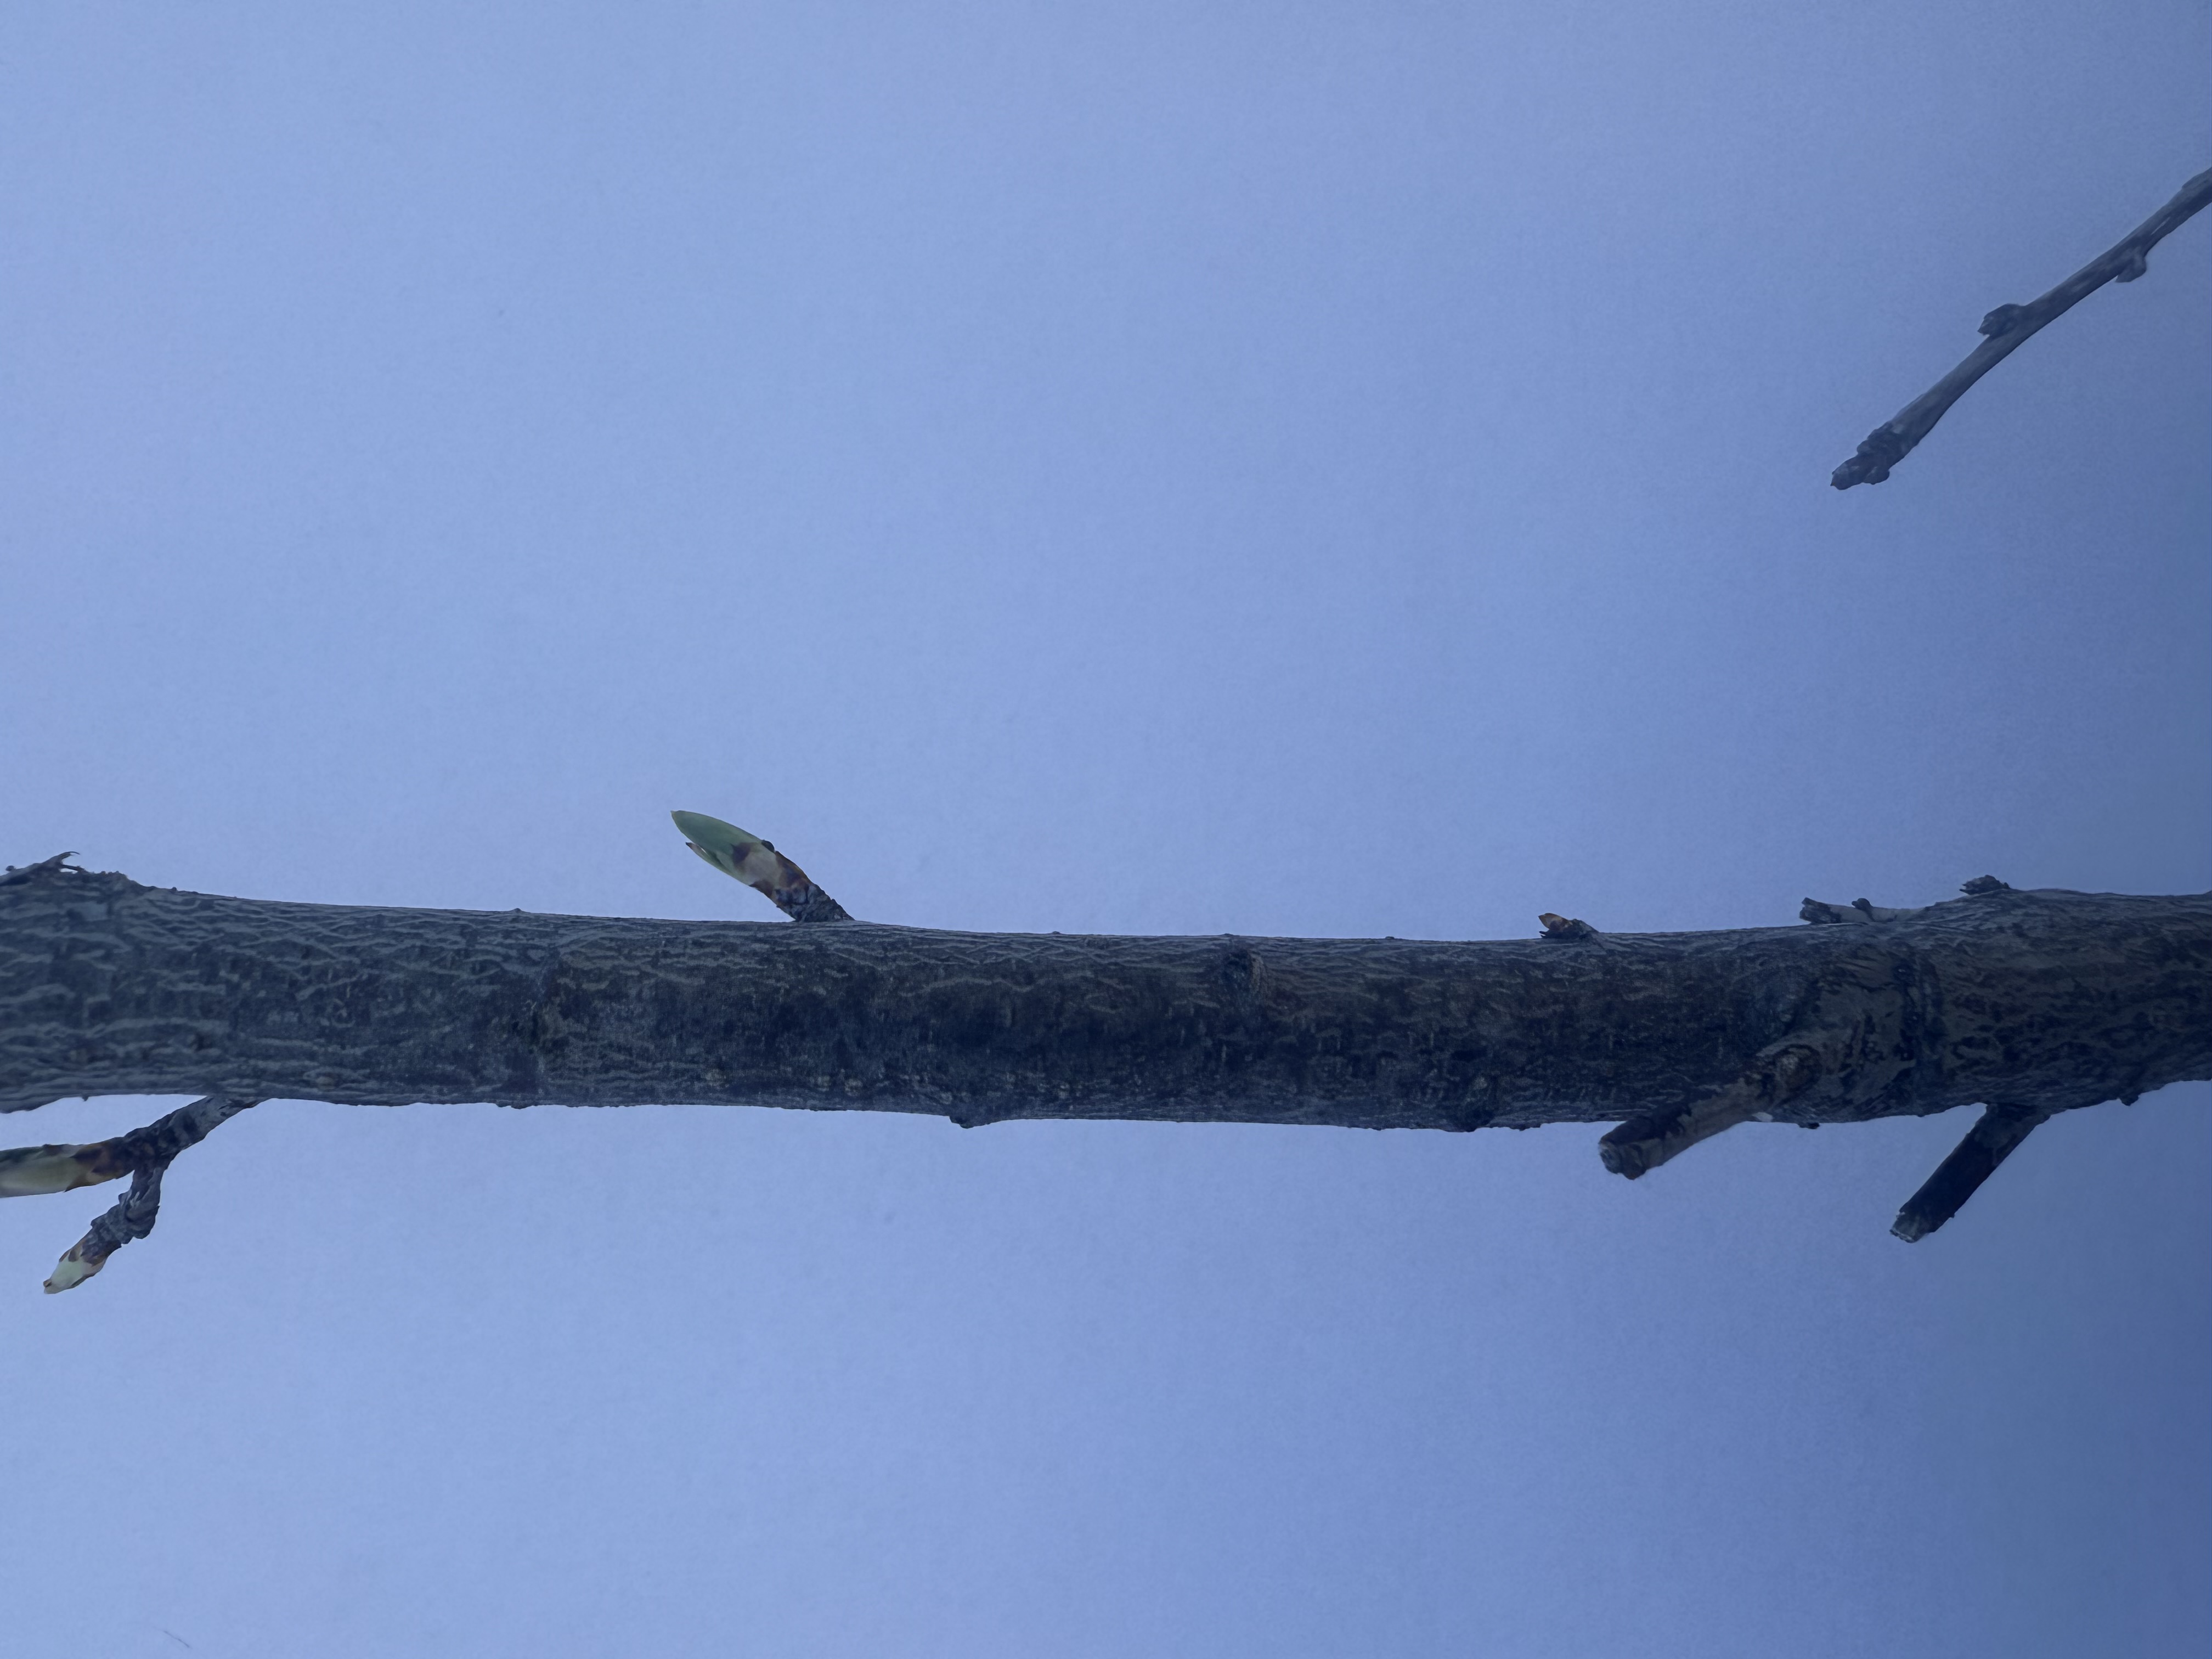
Variety: Fortune Plum